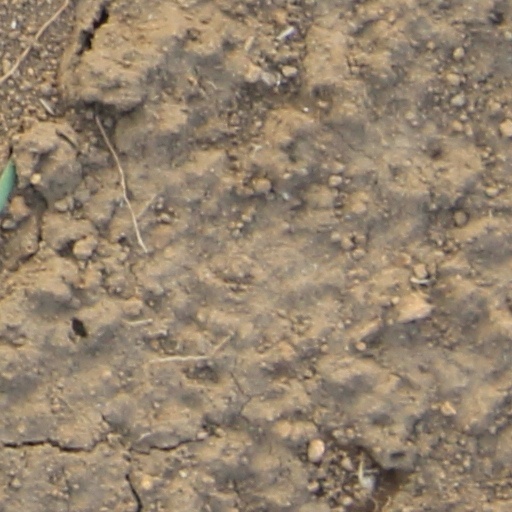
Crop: wheat